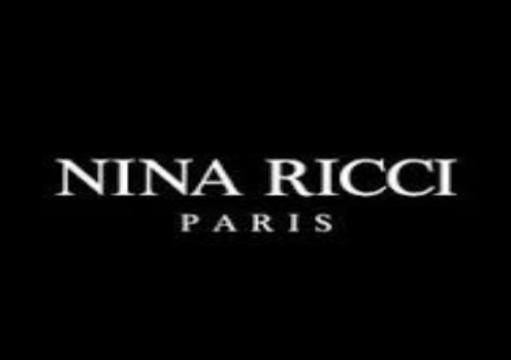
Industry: Clothes